Lake Killian

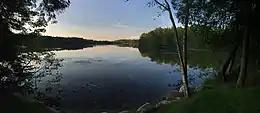
A panoramic view of Lake Killian taken on its south shore

Lake Killian is a small kettle lake wholly encompassed by Ma-Ka-Ja-Wan Scout Reservation in Pearson, Wisconsin. It is a central geographic feature of the camp, dividing it into East Camp and West Camp on opposing sides of the lake. Both East Camp and West Camp maintain aquatics facilities where campers can complete various merit badges. The lake is used by scouts on both sides of the lake for fishing, swimming, and boating. Spring Lake Road, which goes through the scout reservation, is named for the lake.